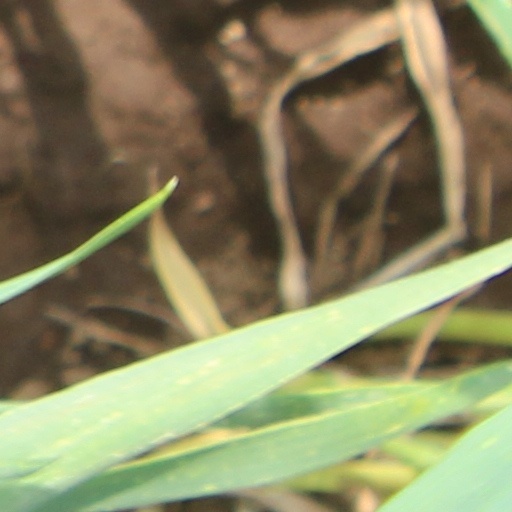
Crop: wheat